Assa Traoré

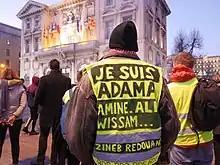
Yellow vest-wearing supporter in Marseille in 2019.

Assa Traoré is the figurehead of "Le comité vérité et justice pour Adama" (Truth and Justice for Adama committee) which includes seasoned activists such as Youcef Brakni, a Bagnolet activist, Samir Elyes from the MIB, who was employed to organise violence against gendarmes, and Almamy Kanouté from the group Émergence, who was employed as a public relations manager.